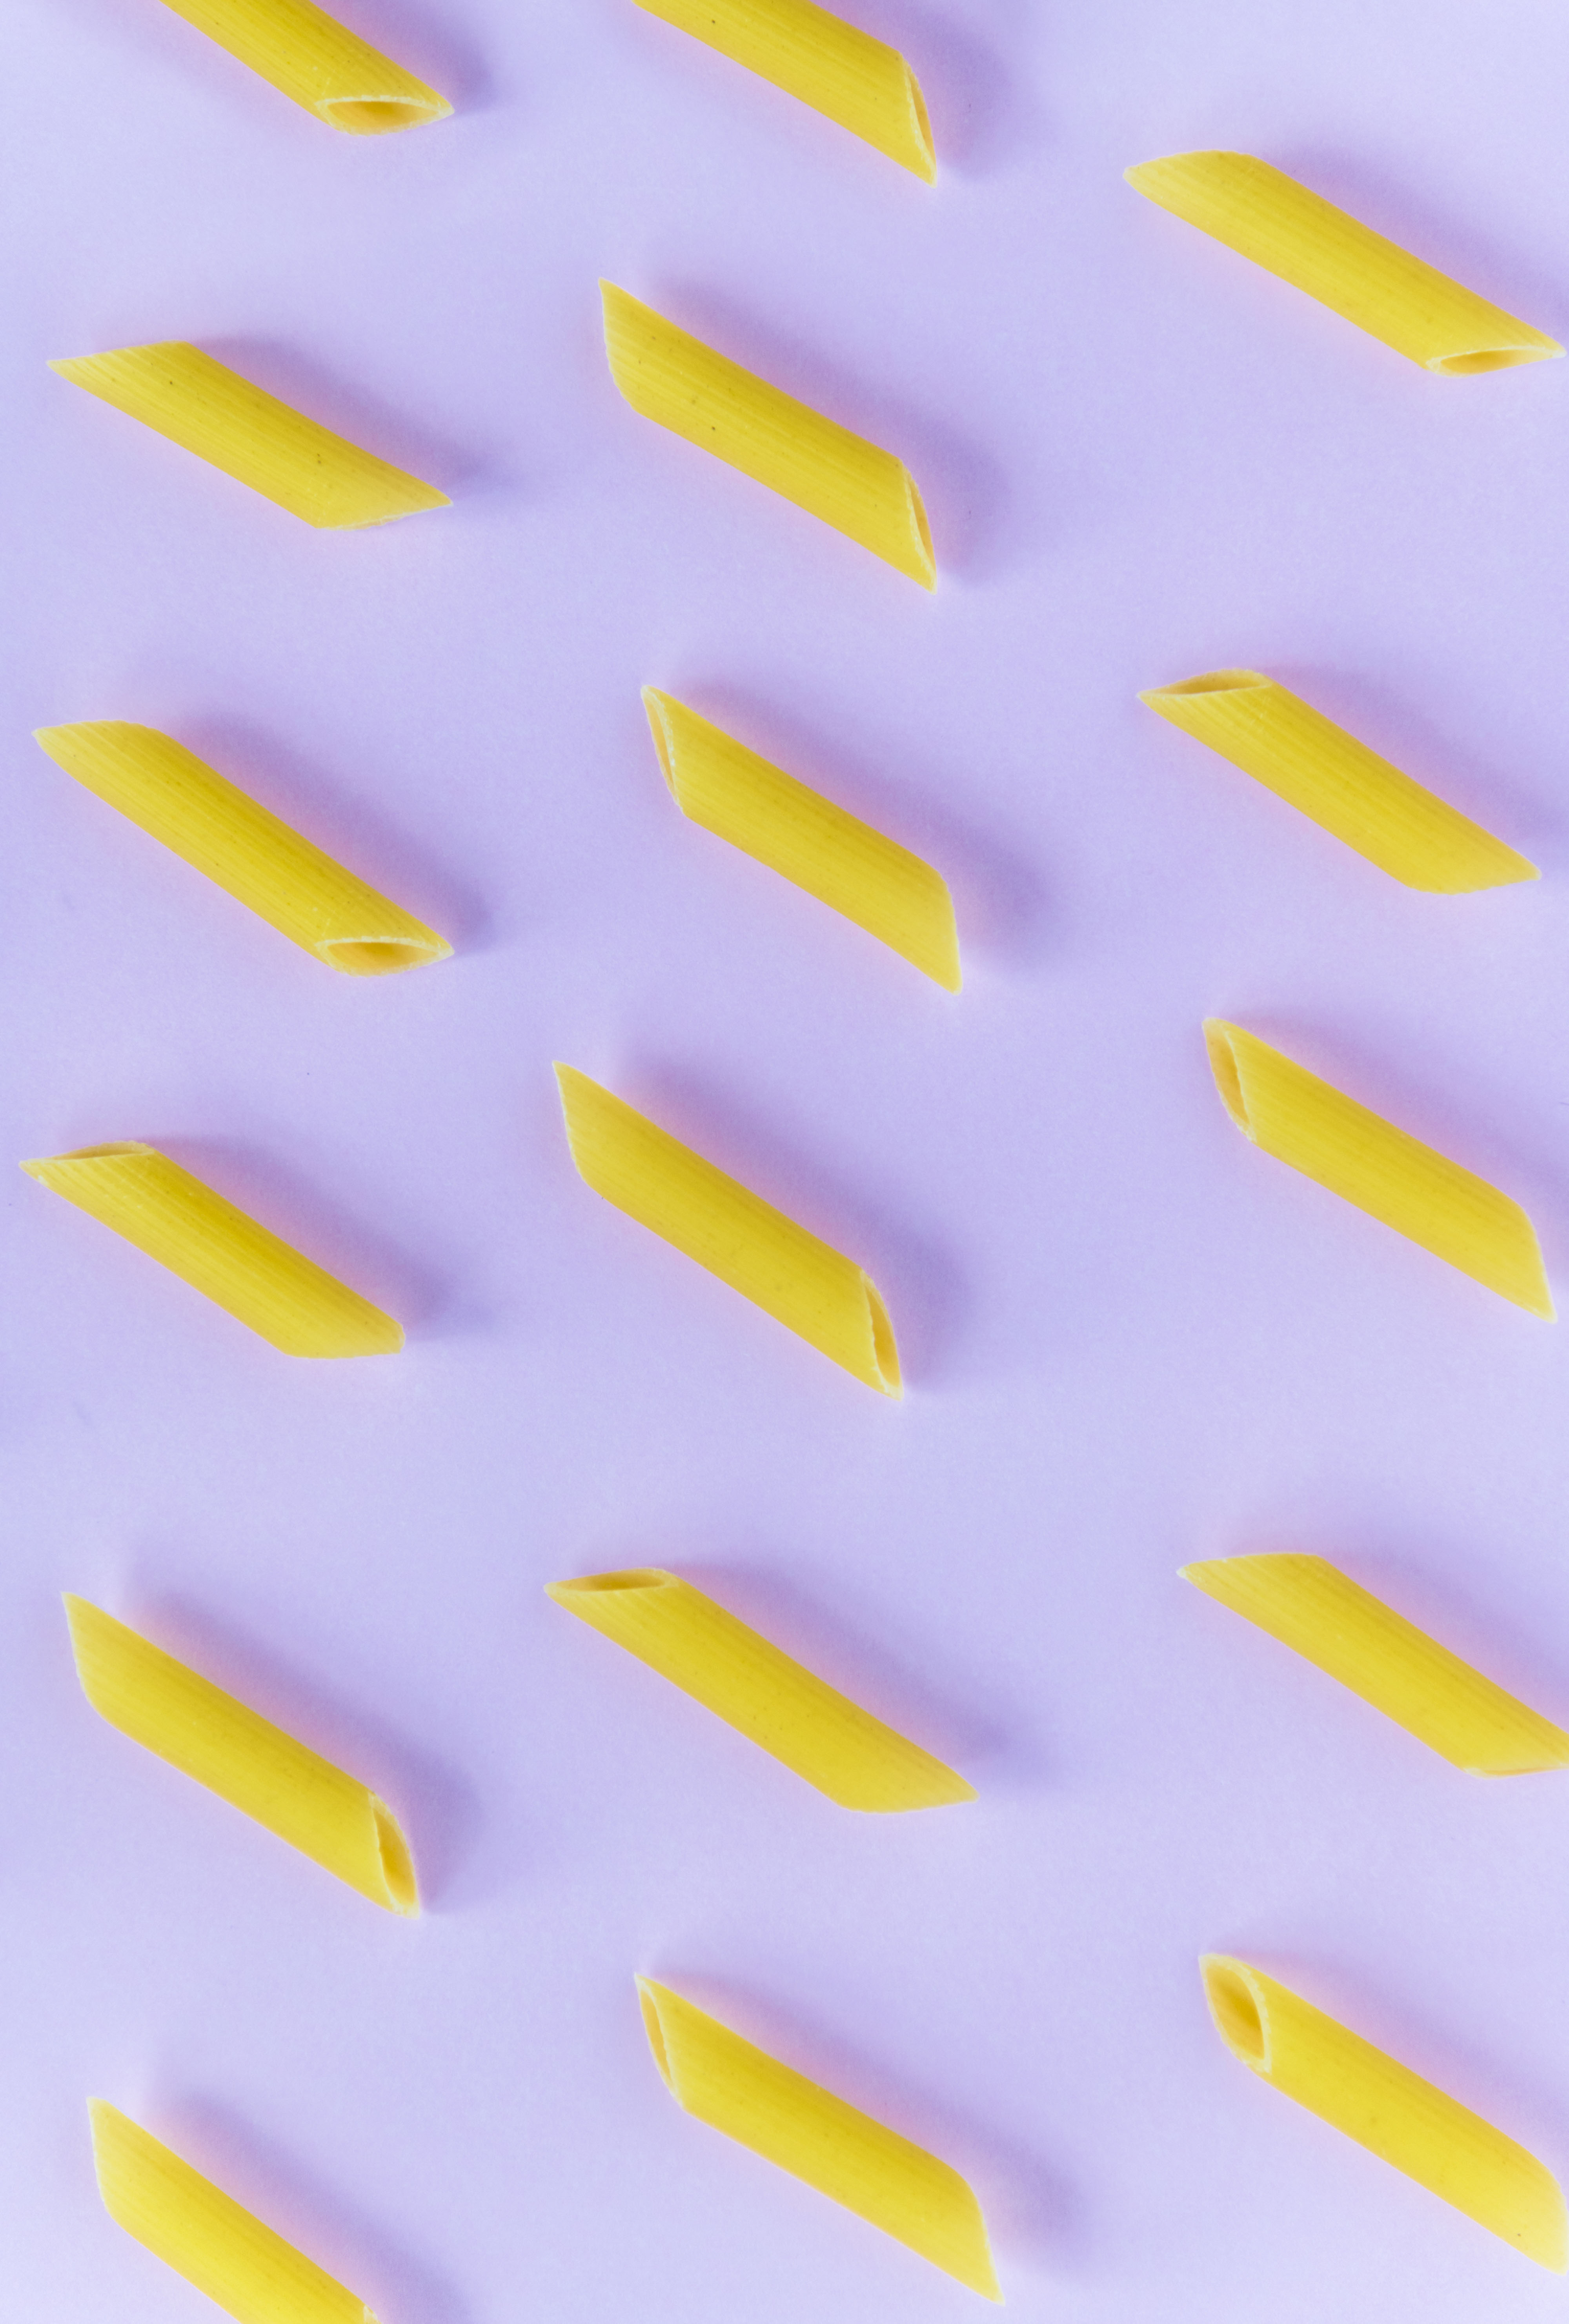
background, carbohydrates, closeup, colorful, cooking, eating, flour, food, gourmet, ingredient, italian, macaroni, making, meal, order, organized, pasta, pastel, pattern, penne, portion, purple, raw, wallpaper, wheat, yellow, line